Shiloh (Naylor novel)

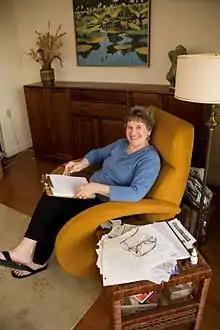
Phyllis Reynolds Naylor in her writing chair, where she writes the first two drafts of every book by hand.

Born in 1933 in Anderson, Indiana, Phyllis Reynolds Naylor was raised in Indiana and Illinois in the 1930s during the Great Depression. During her childhood she was hardly given any toys. Instead, with her parents reading to her every night, books formed a major part of her early years—"the happiest part". Her parents read a variety of literature to her, including Bible stories, "The Wind in the Willows", and Mark Twain's novels, until she was 14. After she became a parent, she read to her children in the mornings because of their evening activities. At 16, Naylor wrote a short story for a church magazine, and in her early thirties she published her first book. She has published over 100 books. When she wrote and published "Shiloh", her 65th novel, she was living in Bethesda, Maryland with her husband Rex, a speech pathologist whom she married in May 1960. She has two adult sons and four grandchildren.